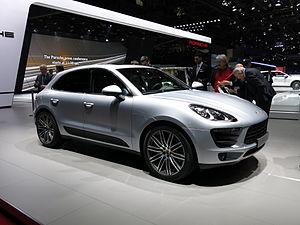
Salon international de l'automobile de Genève 2015